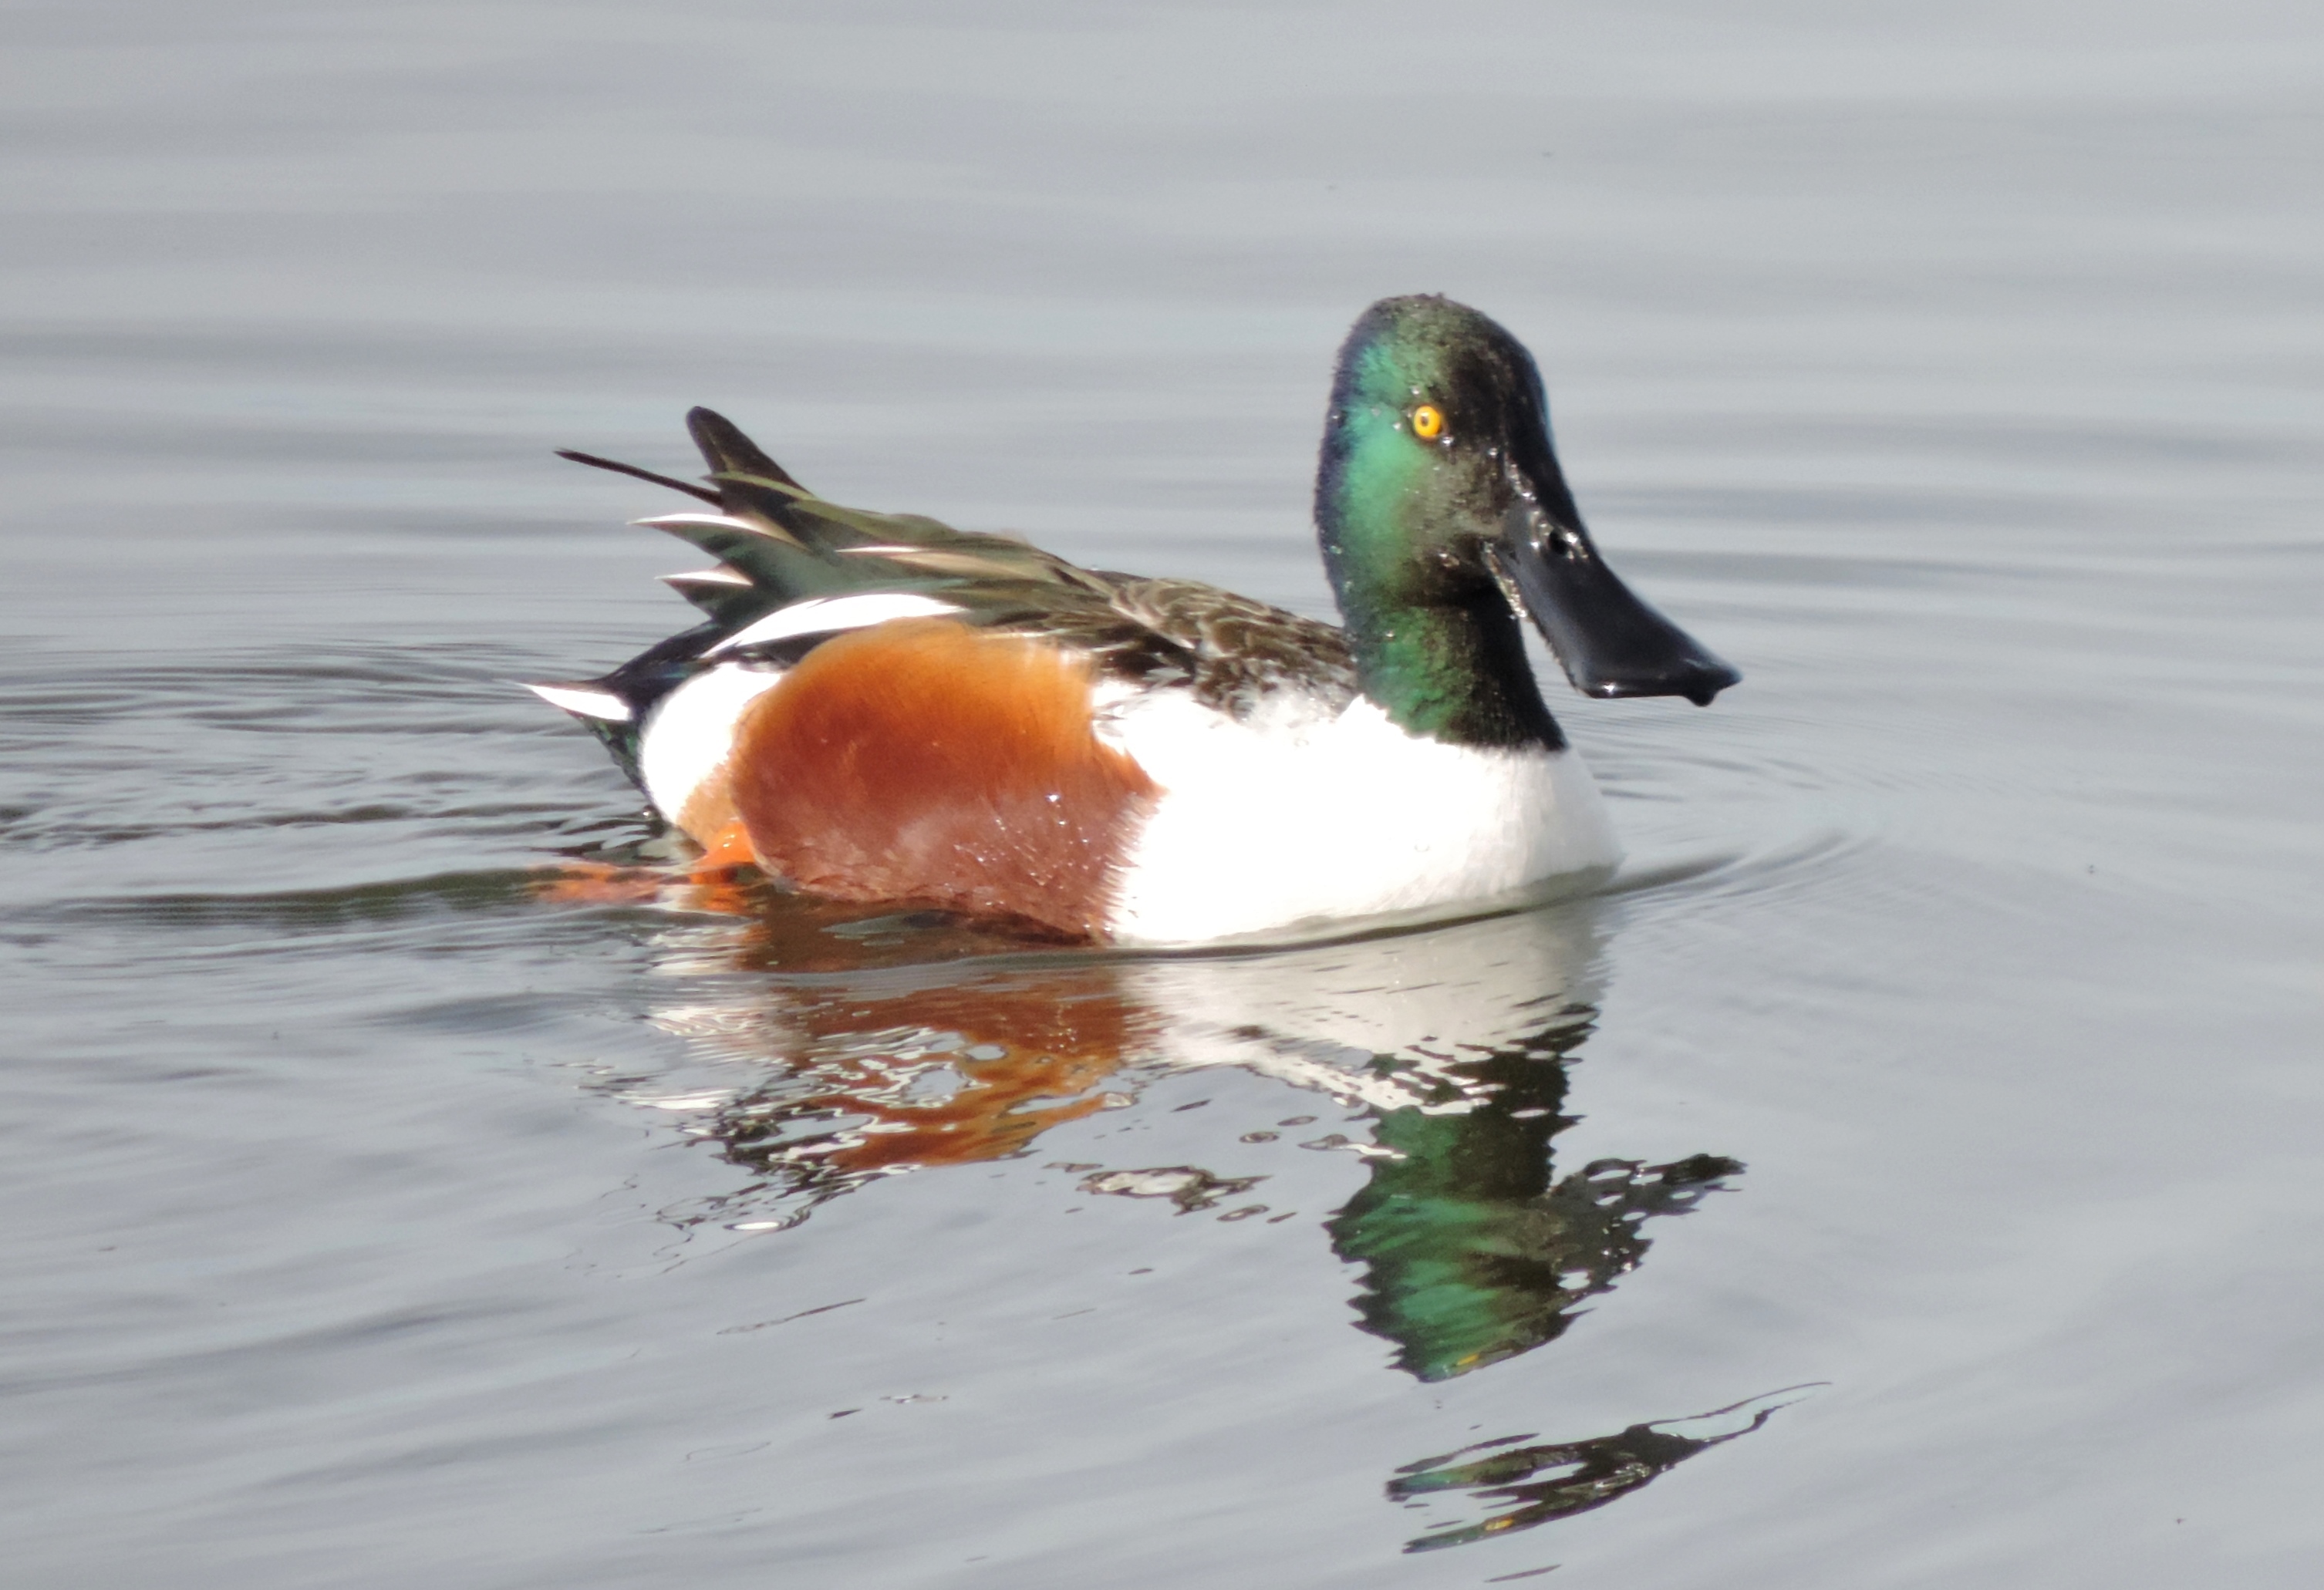
duck, fowl, wild, bird, green, male, shoveler, northern, california, wildlife, water, refuge, vertebrate, northern shoveler, water bird, ducks, geese and swans, waterfowl, beak, mallard, adaptation, feather